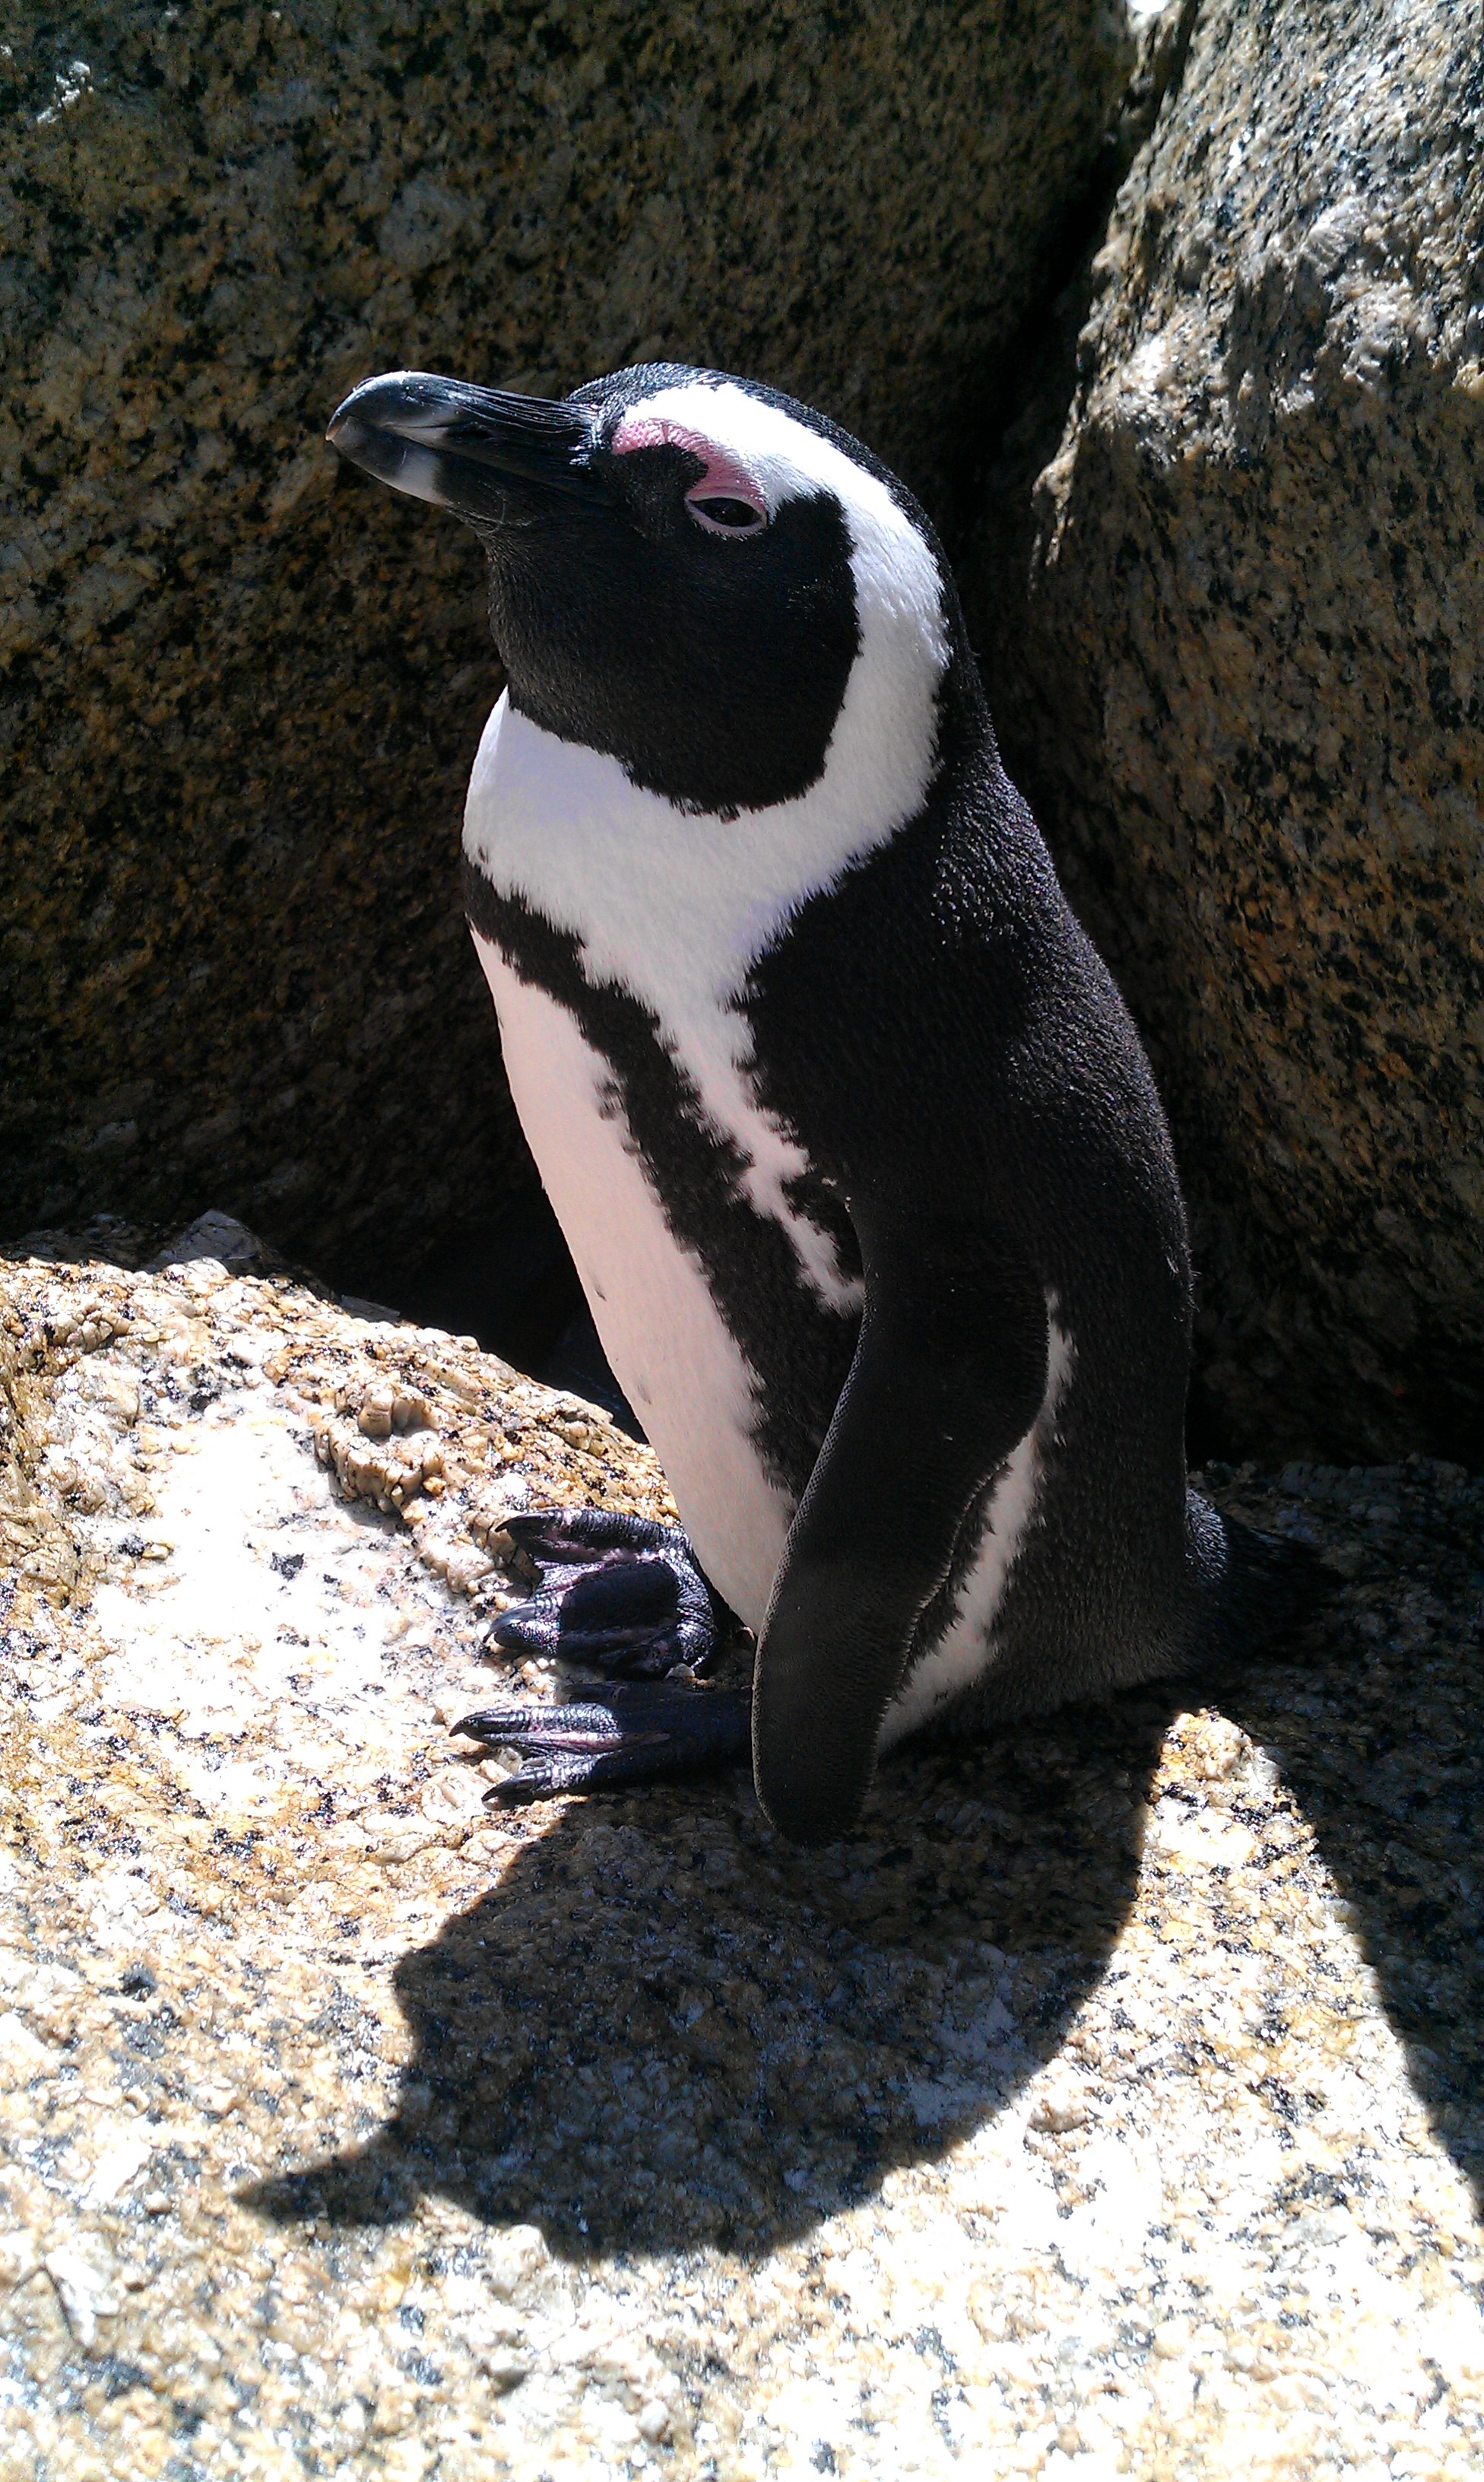
beach, bird, wildlife, zoo, beak, fauna, penguin, vertebrate, south africa, flightless bird